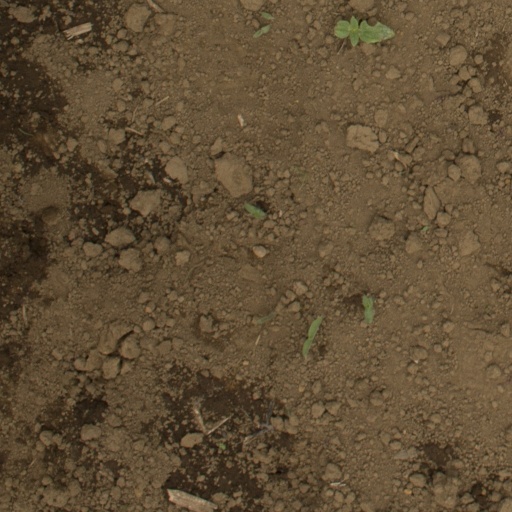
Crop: Jerusalem artichoke